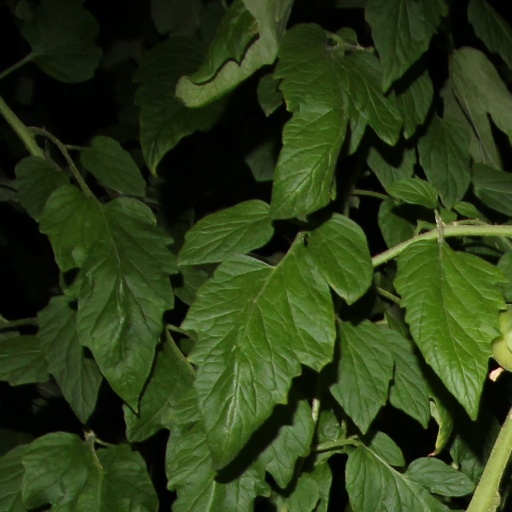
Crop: tomato